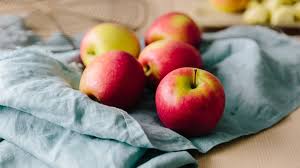
Label: Apple